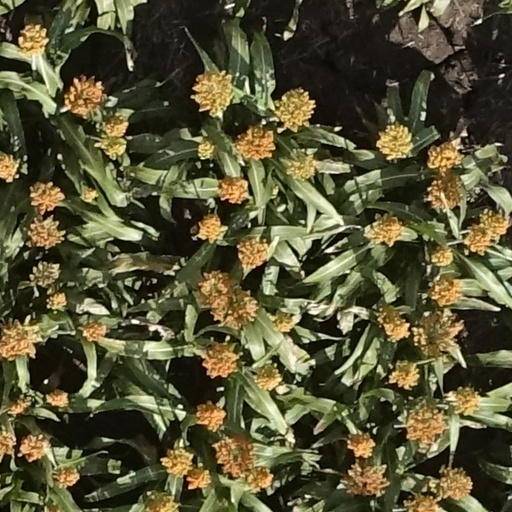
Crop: sorghum